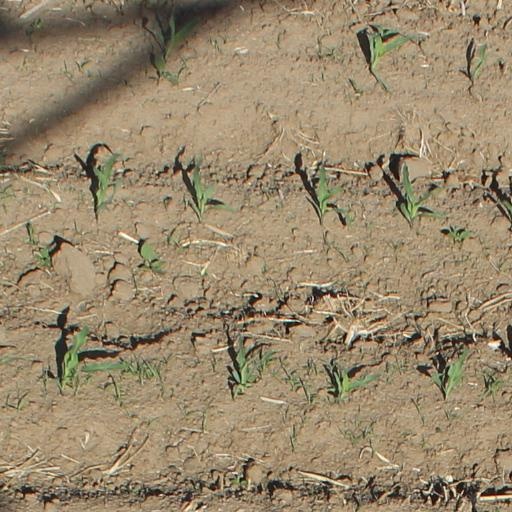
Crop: maize; corn